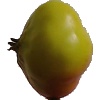
Label: Apple Red Yellow 2